Sharada script

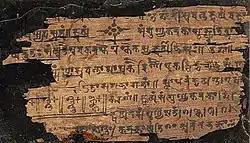
Bakhshali manuscript

It is a native script of Kashmir and is named after the goddess Śāradā or Saraswati, the goddess of learning and the main Hindu deity of the Sharada Peeth temple.